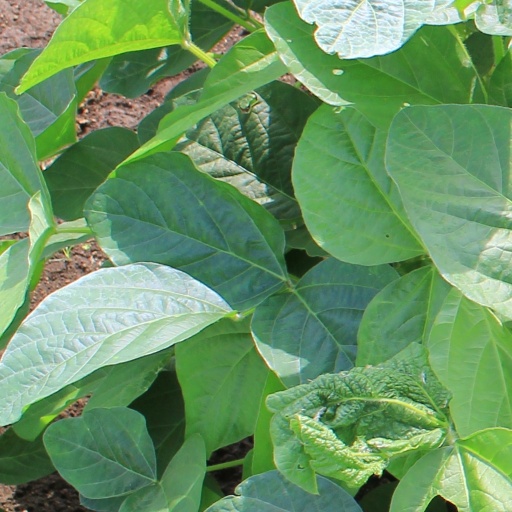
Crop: soybean